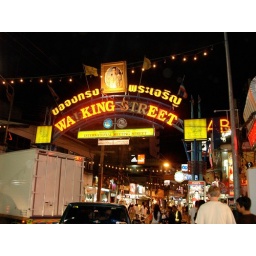
walking street by night